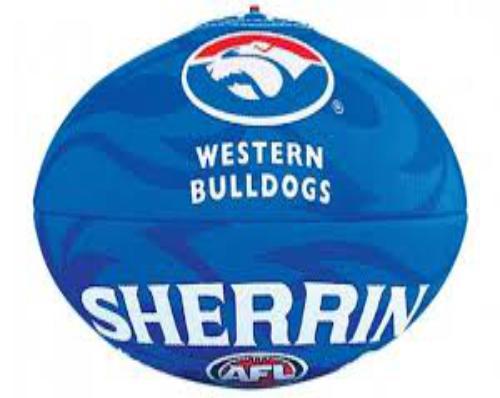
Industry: Sports